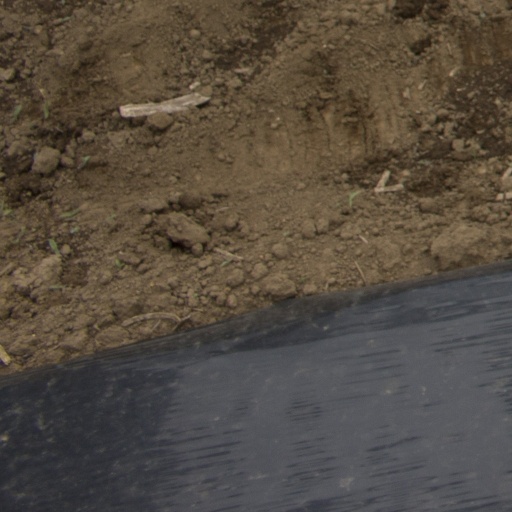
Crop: Jerusalem artichoke